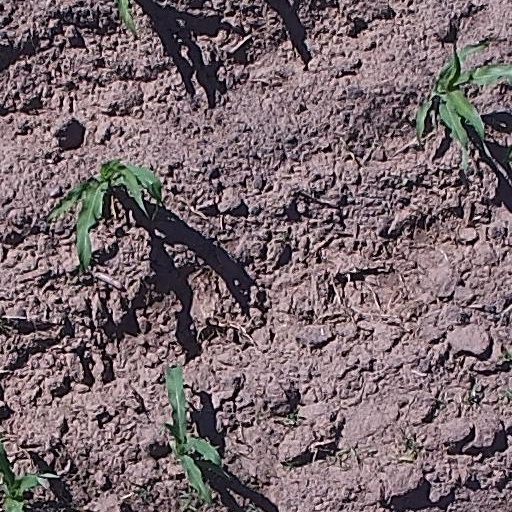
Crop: maize; corn